The Uncle Who Works for Nintendo

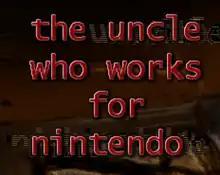

The Uncle Who Works for Nintendo is a horror-themed interactive fiction video game, developed by Michael Lutz and released via browser on October 15, 2014.